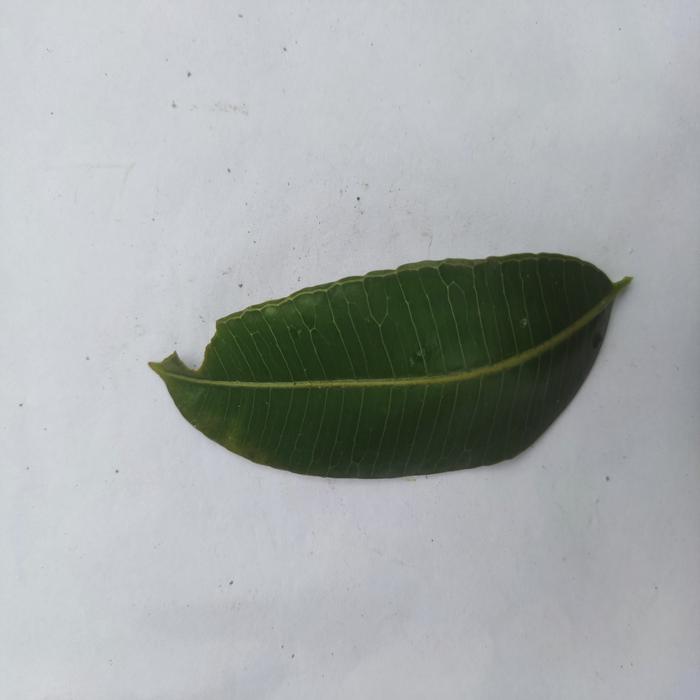
Crop: Hog Plum
Leaf condition: Heathy_Leaf